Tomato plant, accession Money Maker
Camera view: bottom (45 deg); turntable rotation: 210 degrees
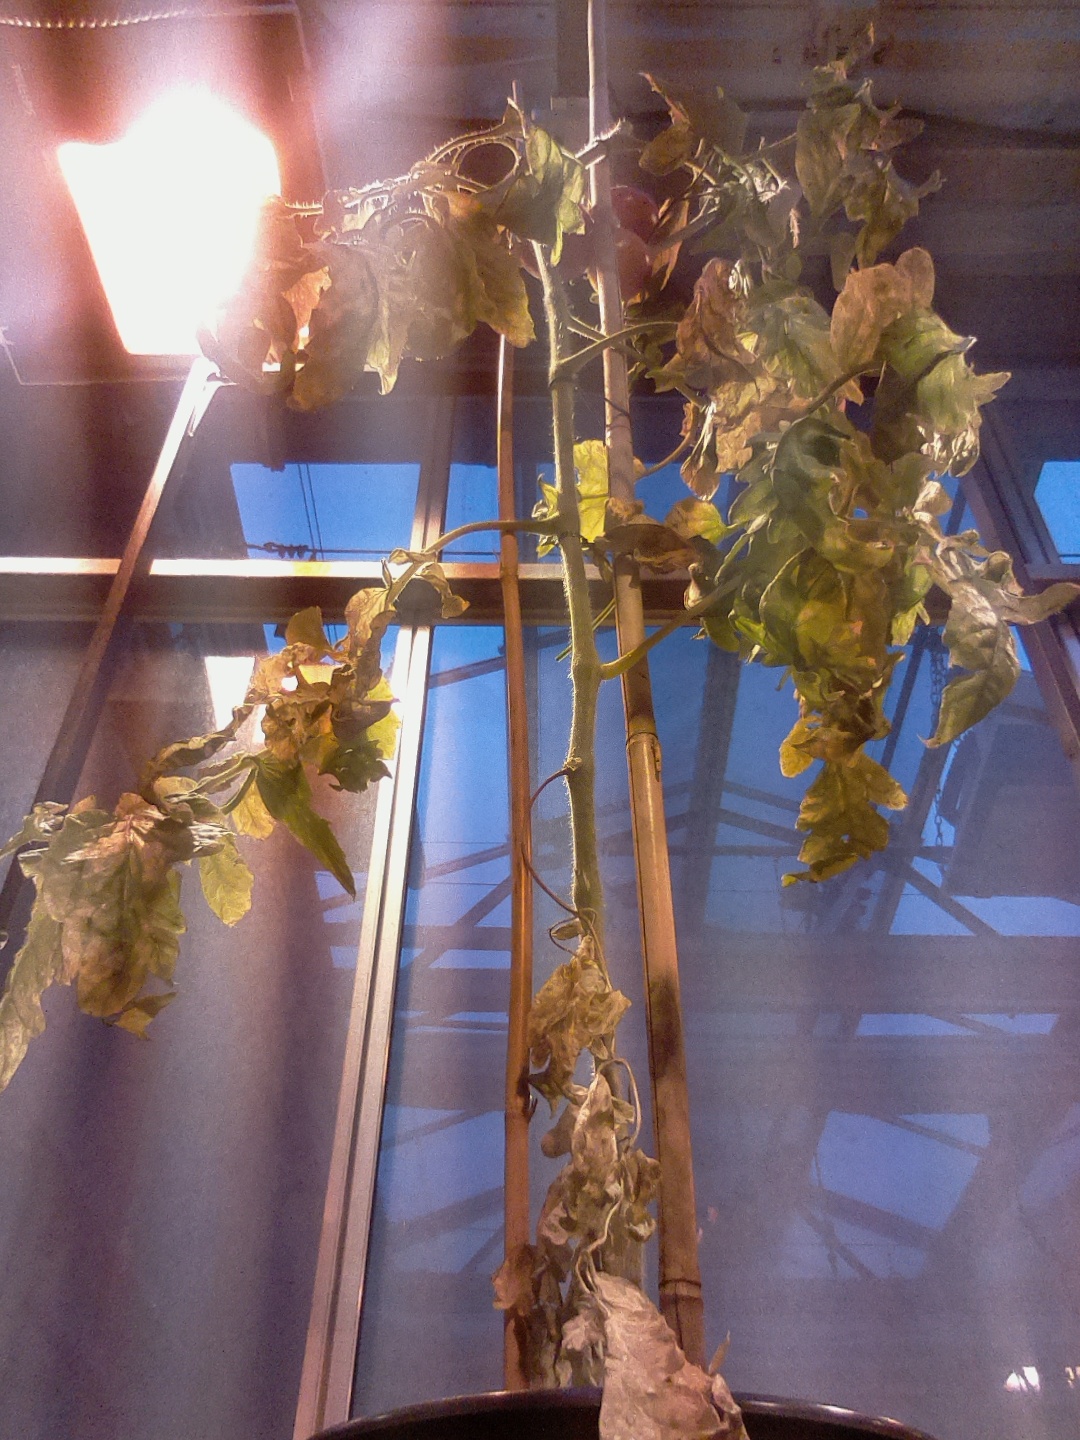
BBCH growth stage 87: 70%-80% of fruits show typical fully ripe color